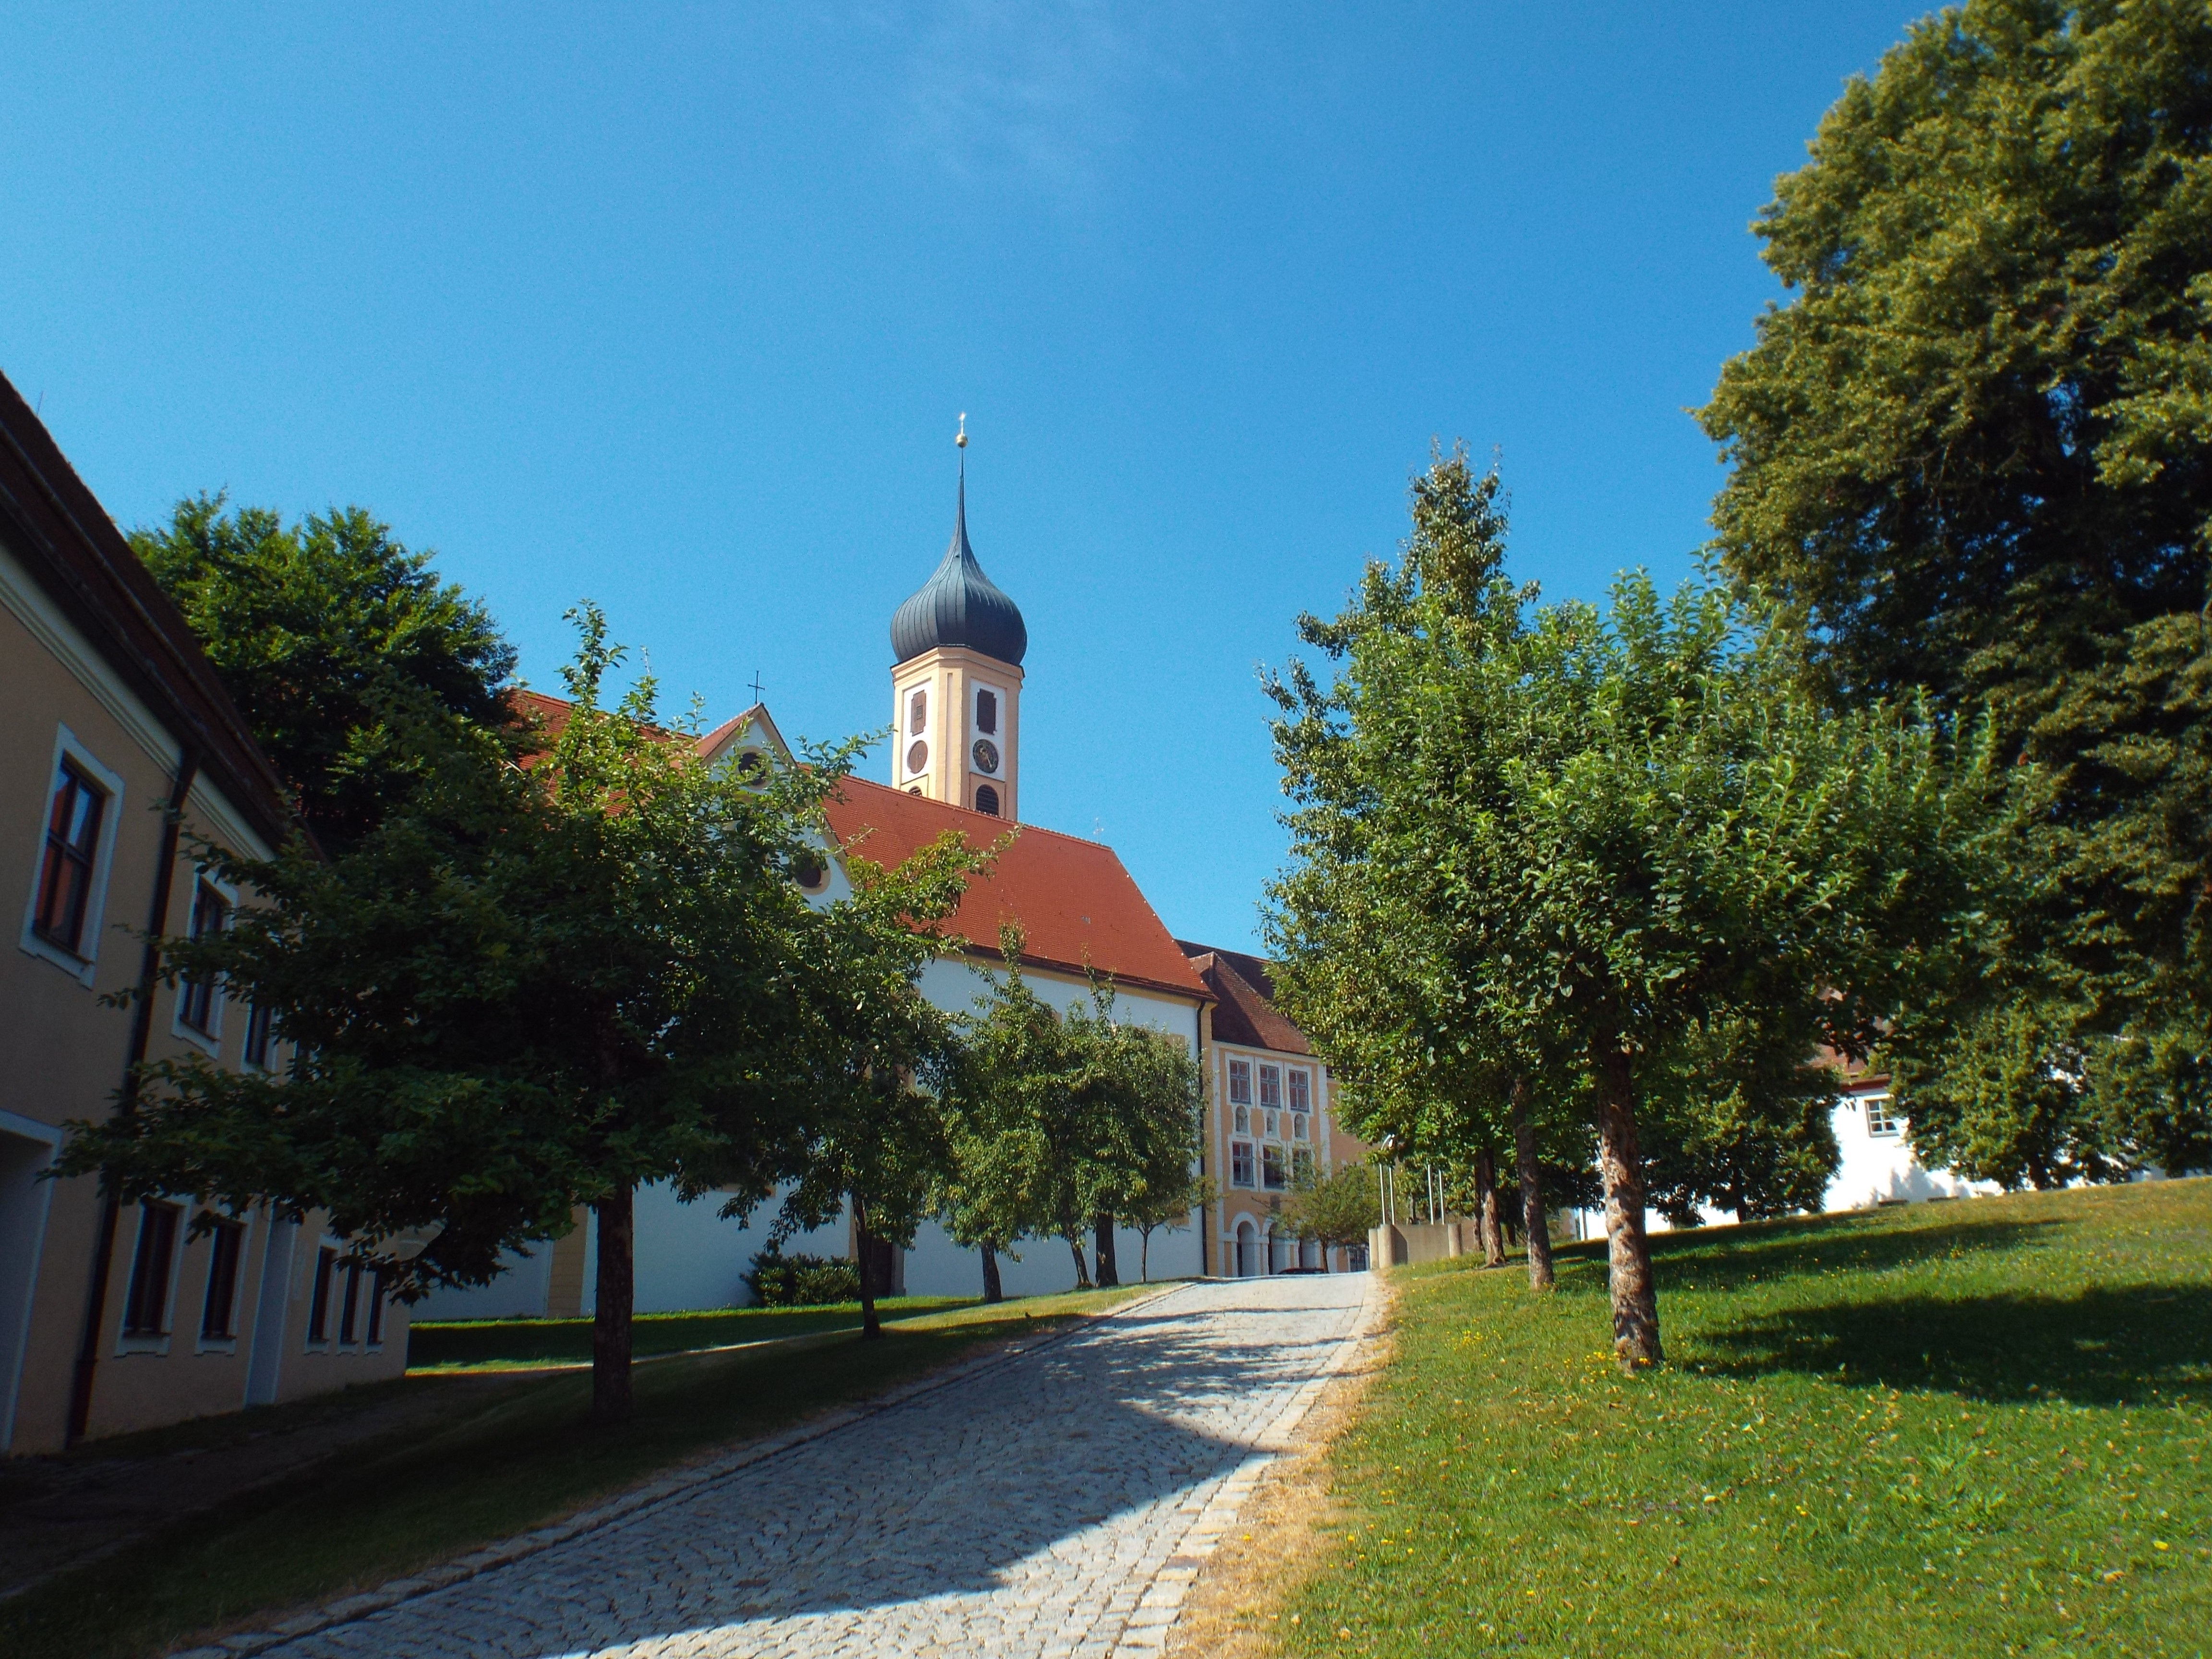
town, building, chateau, religion, church, chapel, place of worship, monastery, abbey, estate, cistercian nunnery, obersch nenfeld